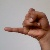
The image shows a hand gesture representing the letter 'J' in Indian Sign Language.